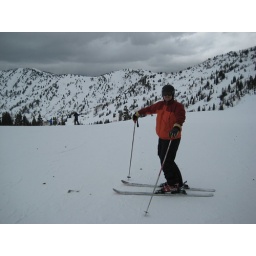
Near the bottom of the Sugarloaf chair at Alta, canyon in the background